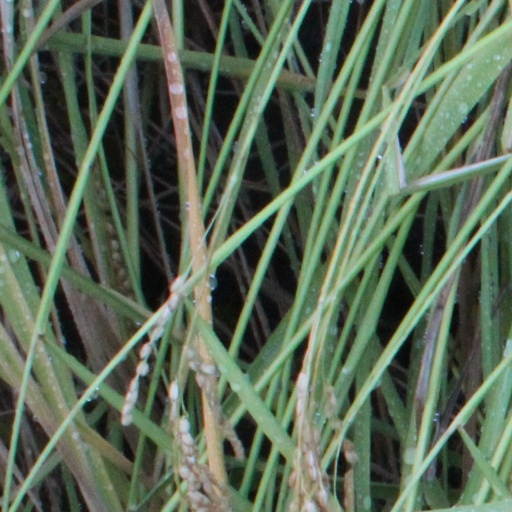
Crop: rice